Winnipegosis komatiite belt

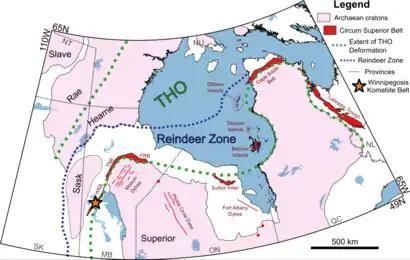
Location of the Winnipegosis Komatiite Belt in relation to the Circum-Superior Belt (CSB) and Trans-Hudson Orogen (THO). CSB exposures on the Ottawa and Sleeper Islands are circled due to their small size. CSB-related mafic dykes and carbonatite complexes are shown as thick red lines and dots, respectively. Boundaries of cratons and CSB shown are surface exposures except Sask craton and WKB, which are not exposed at the surface, approximate subsurface extents are shown. All other geology is not subdivided (white areas). Blue areas indicate water bodies. WKB = Winnipegosis Komatiite Belt, TNB = Thompson Nickel Belt, FRB = Fox River Belt. Blue dotted line indicates the extent of the Reindeer Zone, the juvenile core of the THO. Based on work from these references.

The Winnipegosis komatiite belt is a long and wide greenstone belt located in the Lake Winnipegosis area of central Manitoba, Canada. It has no surface exposure and was identified based on geophysical signatures and drilling during mineral exploration by Cominco during the 1990s. The belt has an age of 1870 ± 7 million years and is predominantly composed of basaltic and komatiitic volcanic rocks with minor intrusive and sedimentary rocks. The belt is considered part of the larger Circum-Superior Belt and was likely generated by a mantle plume. The Winnipegosis Komatiite Belt is notable as one of the few examples of komatiite formed during the Proterozoic.